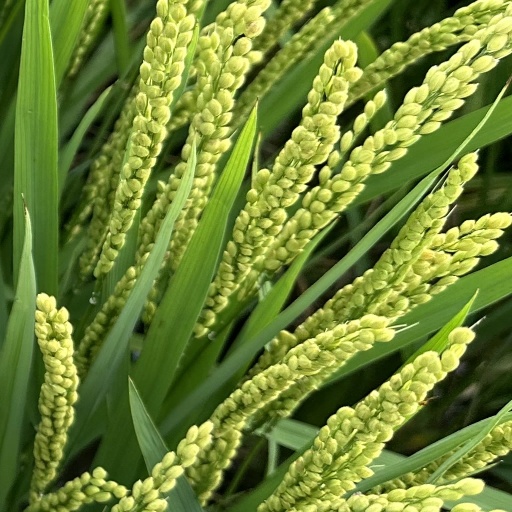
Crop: rice